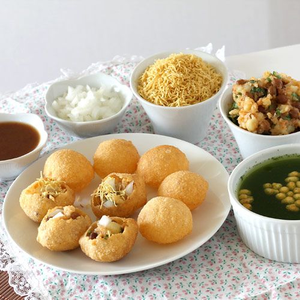
Dish: panipuri